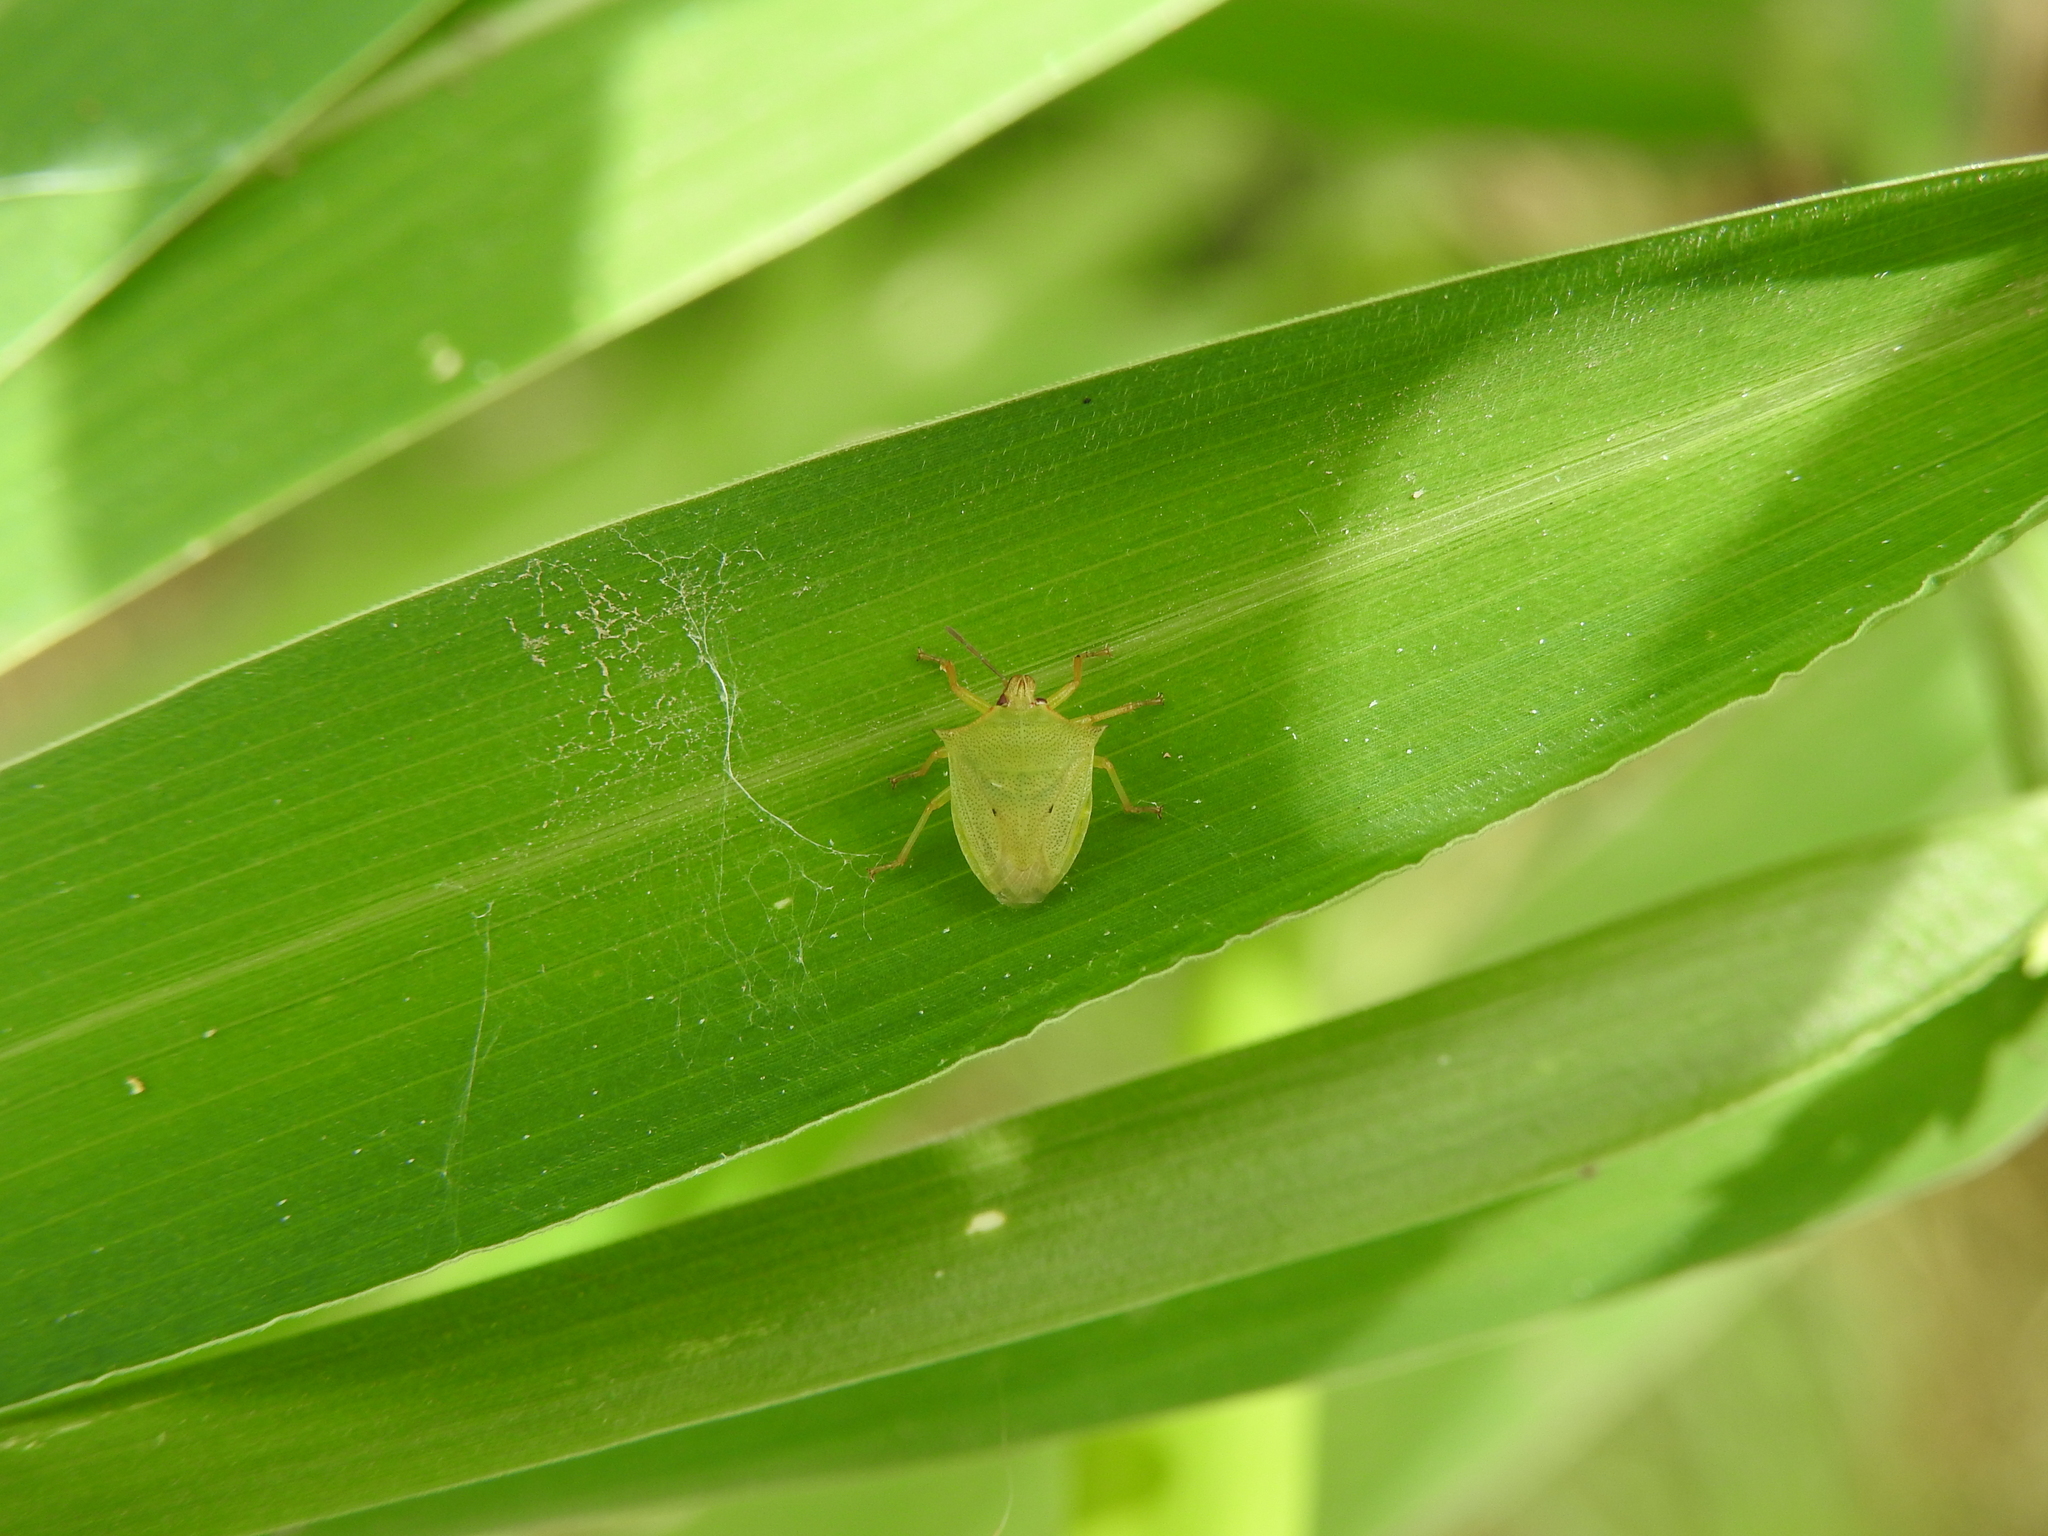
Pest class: stink_bug